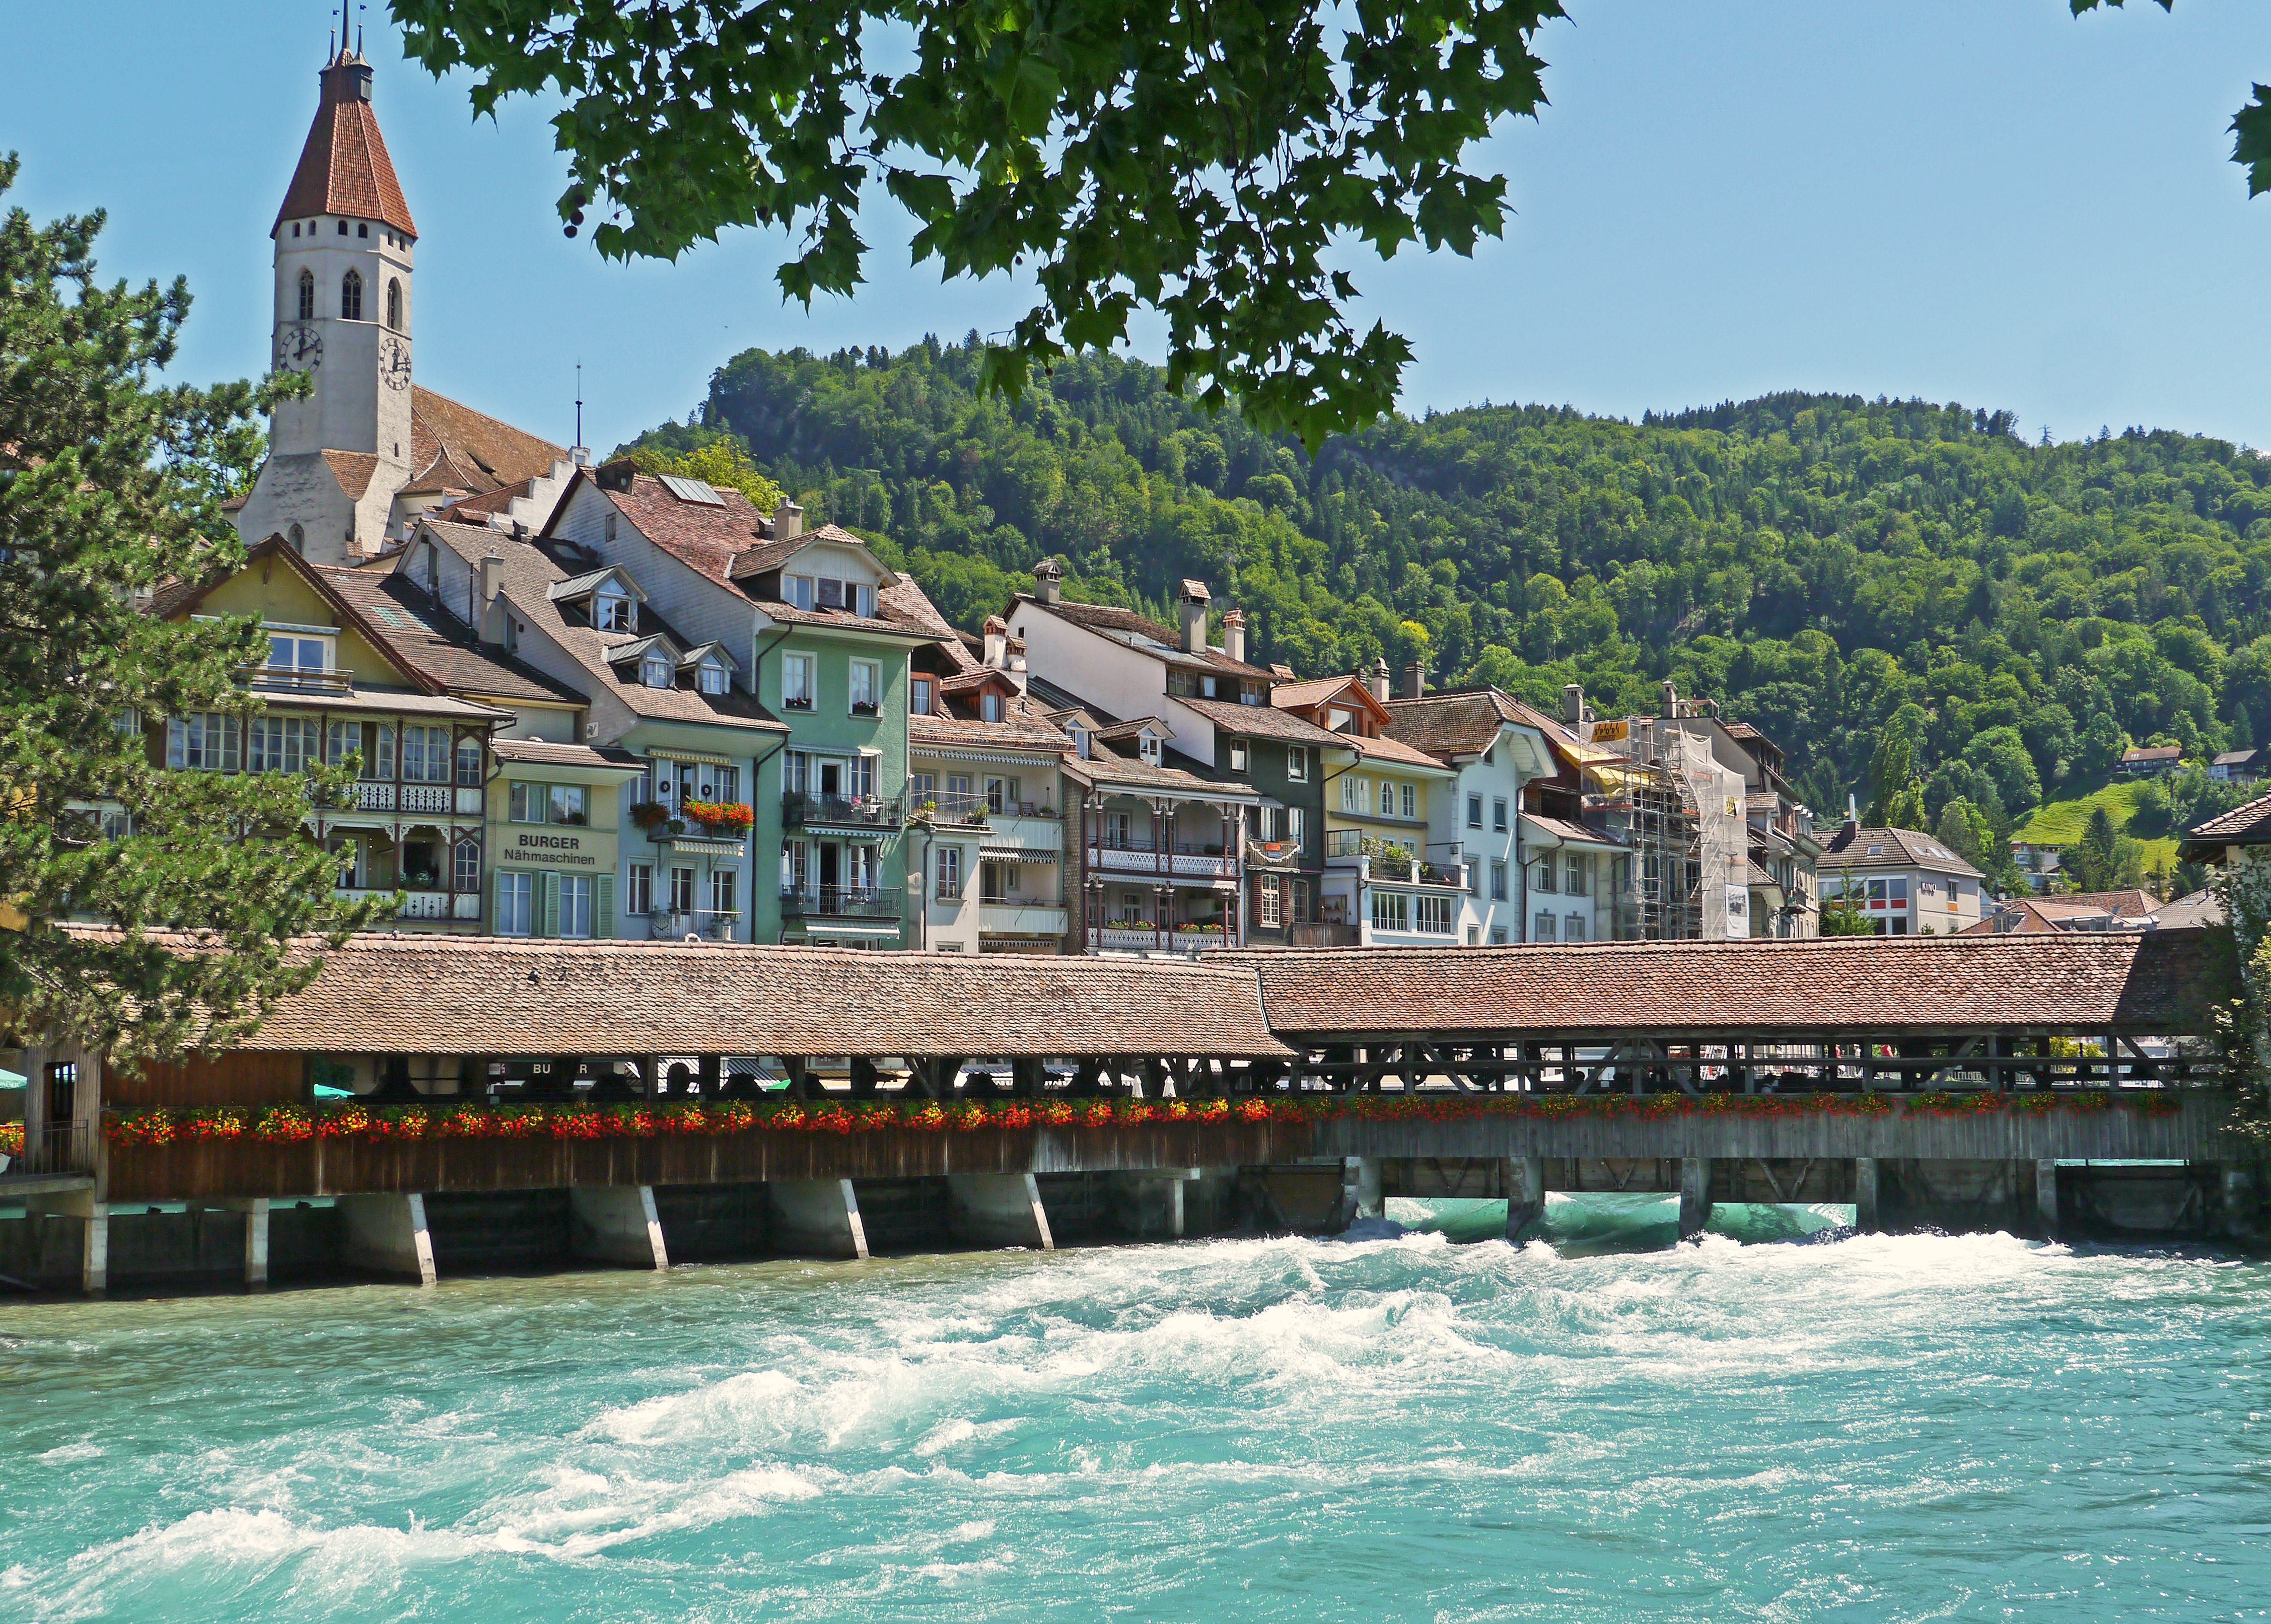
water, nature, wave, town, river, downtown, vacation, village, amusement park, swimming pool, spray, park, tourism, leisure, jam, covered bridge, resort, mountains, footbridge, switzerland, center, estate, water park, weir, forward, flower boxes, bernese oberland, alps river, aare, thun, aarebr cke